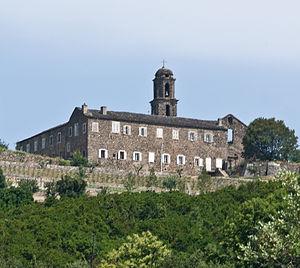
Cet article recense les monuments historiques de la Haute-Corse, en France.
Ampriani est une commune française située dans la circonscription départementale de la Haute-Corse et le territoire de la collectivité de Corse. Elle appartient à l'ancienne piève de Serra.
Zuani est une commune française située dans la circonscription départementale de la Haute-Corse et le territoire de la collectivité de Corse. Elle appartient à l'ancienne piève de Serra.